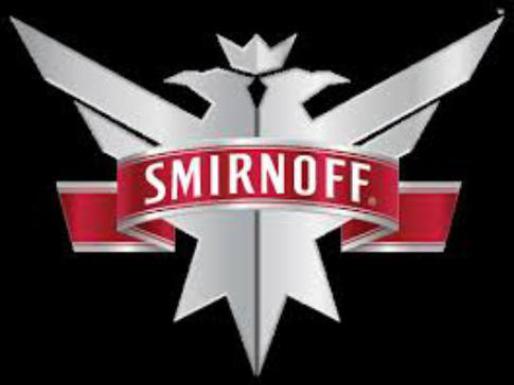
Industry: Food